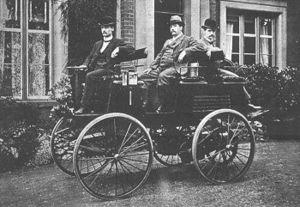
Les véhicules électriques apparurent pour la première fois au milieu du 19e siècle. Un véhicule électrique a tenu le record de vitesse des véhicules jusqu'à environ 1900. Le coût élevé, la vitesse maximale et la faible portée des véhicules électriques à batterie, par rapport aux véhicules à moteur à combustion interne ultérieurs, ont entraîné une baisse mondiale de leur utilisation; bien que les véhicules électriques aient continué d'être utilisés sous la forme de trains électriques et d'utilisations de niche.
Une voiture électrique est une automobile mue par un ou plusieurs moteurs électriques, généralement alimentés par une batterie d'accumulateurs voire une pile à hydrogène.
Thomas Parker, né le 22 décembre 1843 et mort le 5 décembre 1915, est un ingénieur en électricité, inventeur, et industriel anglais. Il fait breveter des améliorations sur les batteries plomb-acide et les dynamos, et est un pionnier dans la fabrication d'équipements qui alimentent les tramways électriques ainsi que sur l'éclairage électrique. Il invente le combustible sans fumée Coalite. Il fonde la première entreprise de distribution d'électricité sur une zone étendue.